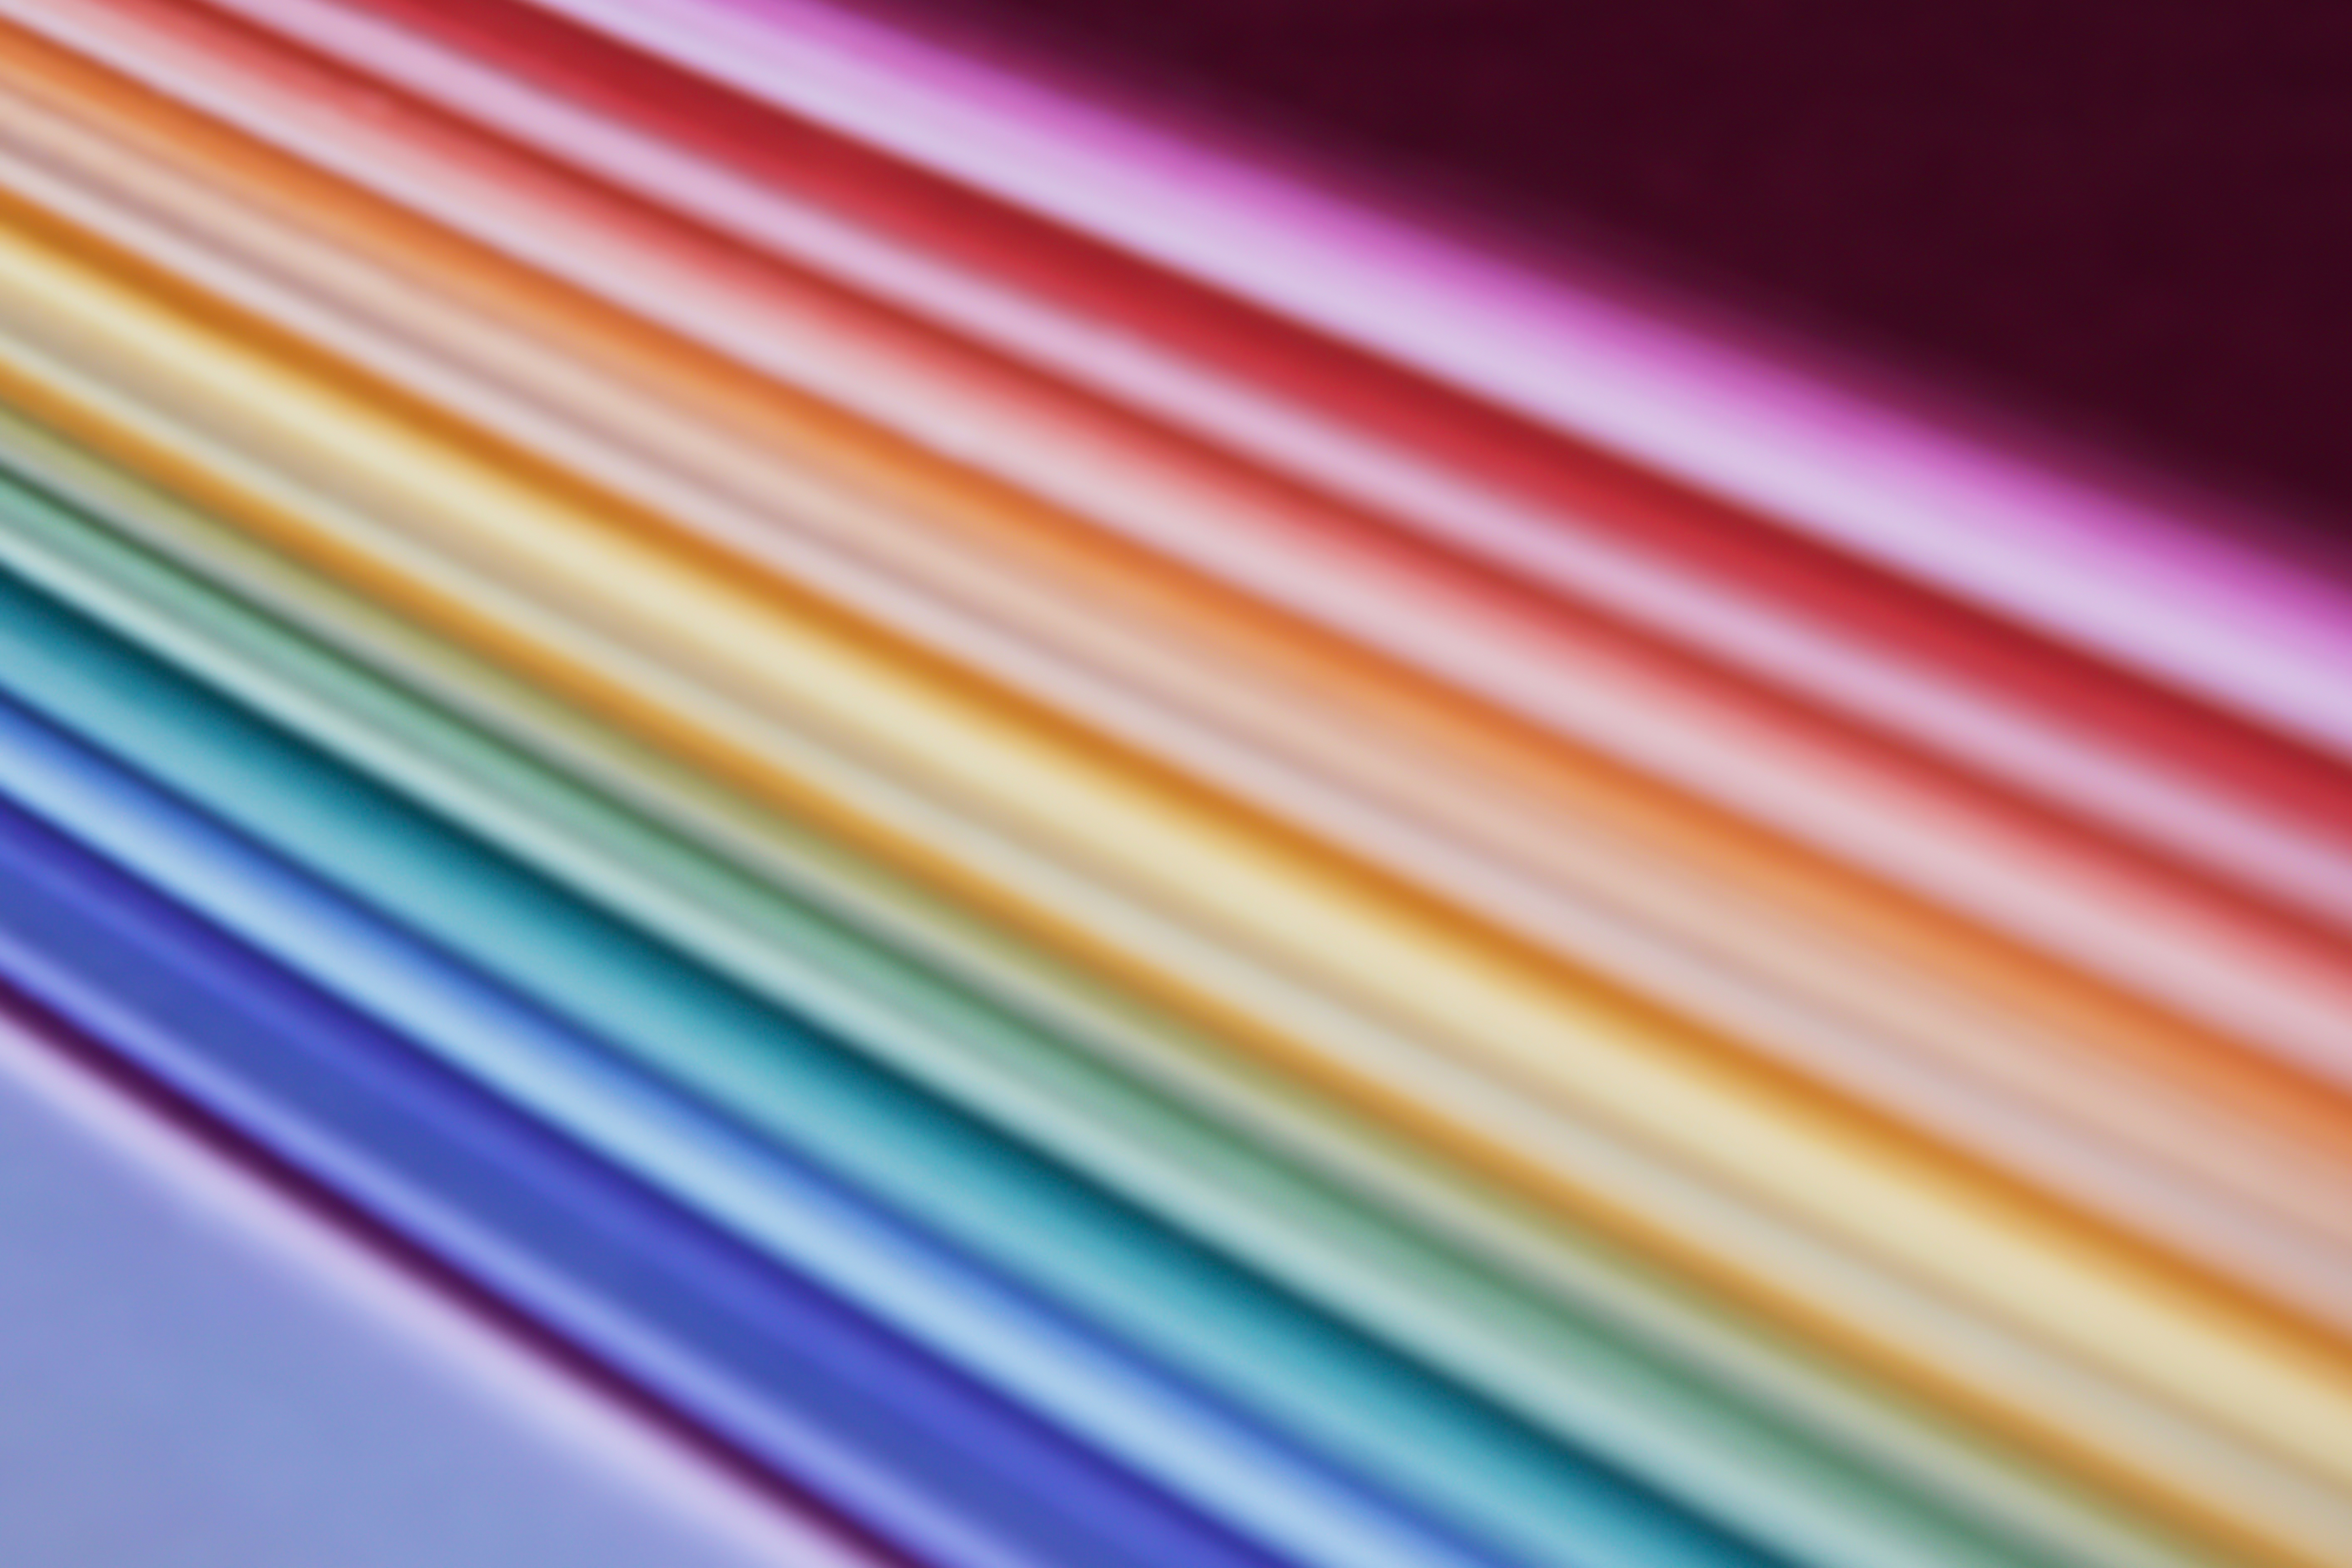
Colorfulness, blue, green, yellow, pattern, orange, pink, purple, line, magenta, light, aqua, azure, turquoise, teal, violet, electric blue, Material property, design, peach